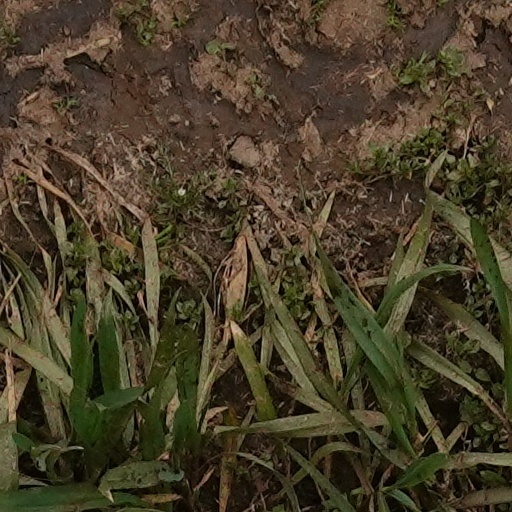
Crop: wheat